Second Battle of the Alps

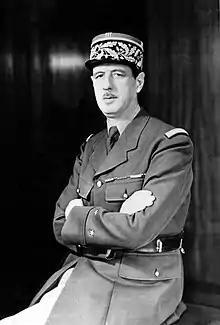
Charles de Gaulle

Since 1943, French general Charles de Gaulle, head of the Free French forces, had been planning revenge against Italy for the "stab in the back", the invasion of southern France ordered by Benito Mussolini in June 1940, while France was falling to Germany during the Battle of France. While in Algiers de Gaulle began studying a plan for occupying Italian territory with French influences: the Aosta Valley, western Piedmont, and the coastal cities of Ventimiglia and Imperia in Liguria. The Armistice of Cassibile however caused the division of the Italian peninsula between the Kingdom of Italy in the south, under King Victor Emmanuel III, and the Italian Social Republic in the north, led by Mussolini under German influence. The conditions of the Armistice made the United States, the United Kingdom and the Italian Co-belligerent Army the only nations permitted to occupy Italian territory, thereby leaving out the French. After Operation Dragoon, the invasion of Southern France, the Allies were able to bring the campaign up to the Alps by the Autumn of 1944.